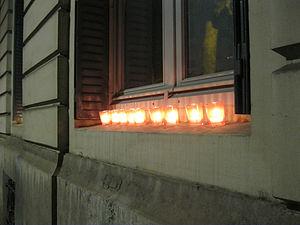
Lumignons sur le rebord d'une fenêtre à Lyon pendant la fête des lumières 2013.
Lyon est une commune française située dans le sud-est de la France, au confluent du Rhône et de la Saône. Siège du conseil de la métropole de Lyon, elle est le chef-lieu de l'arrondissement de Lyon, de la circonscription départementale du Rhône et de la région Auvergne-Rhône-Alpes. Ses habitants sont appelés les Lyonnais.